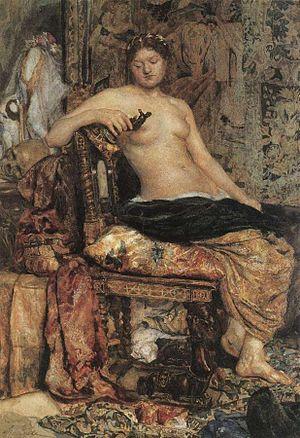
Mikhaïl Aleksandrovitch Vroubel est un peintre russe, né à Omsk le 17 mars 1856, mort à Saint-Pétersbourg le 14 avril 1910. Son père est d'ascendance polonaise ; sa mère, danoise, meurt alors qu'il n'a que trois ans.